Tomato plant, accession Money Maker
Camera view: horizontal (90 deg, fisheye); turntable rotation: 150 degrees
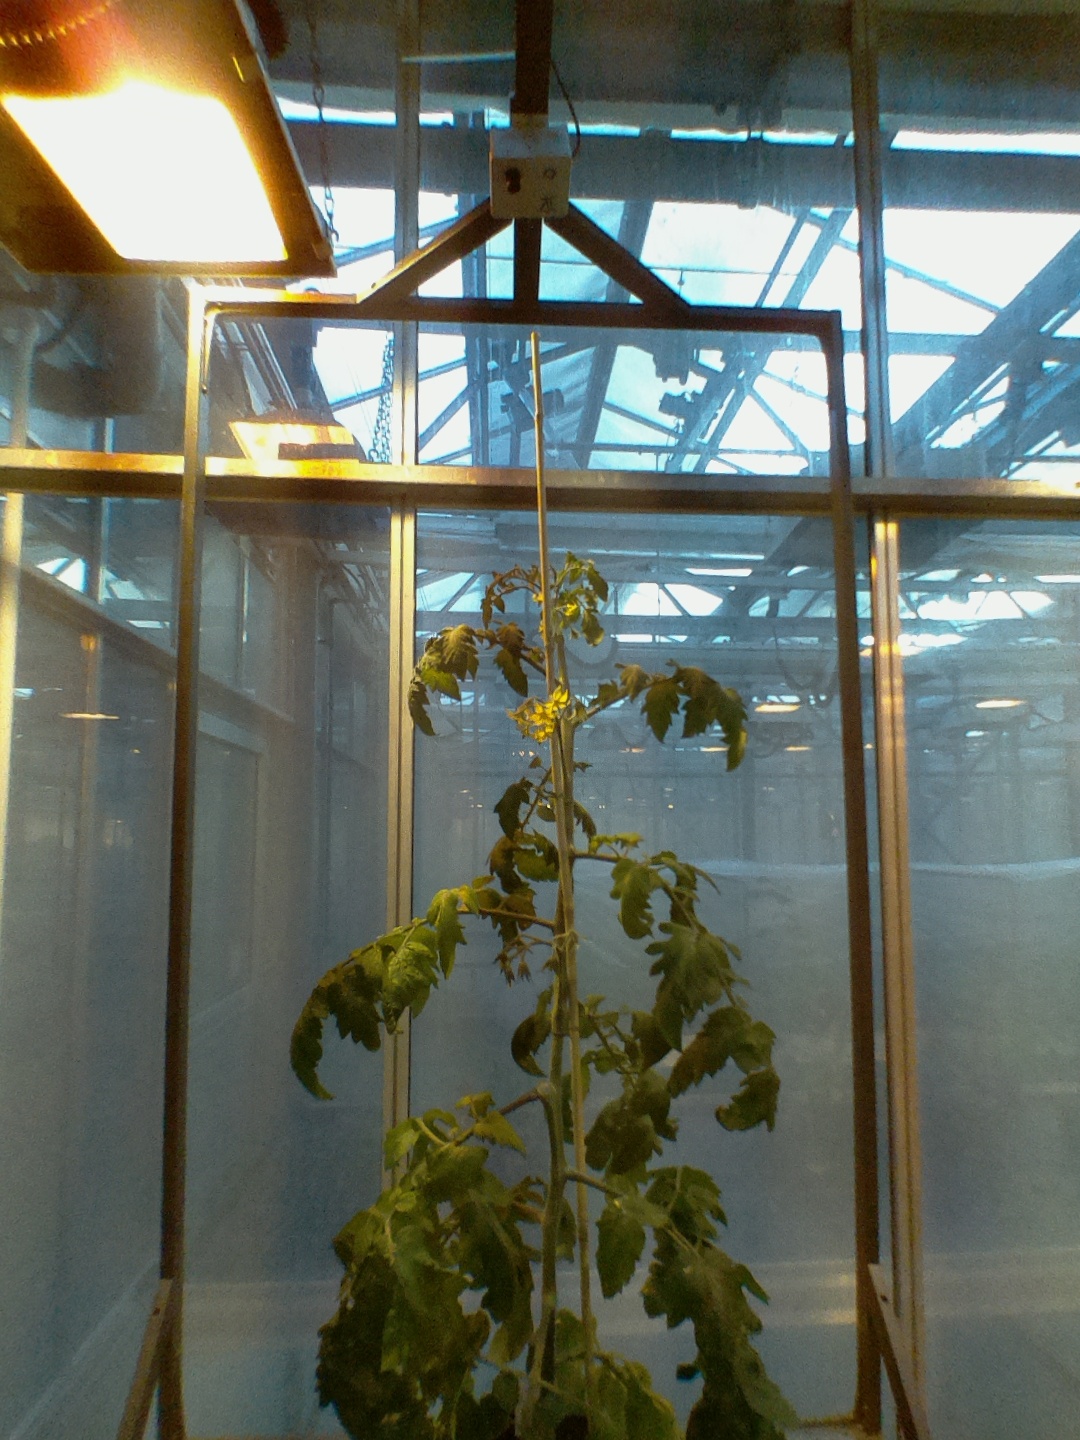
BBCH growth stage 68: Full flowering, 80%-90% of flowers open, more petals falling